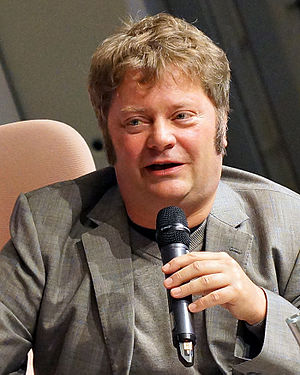
Jan Sonnergaard
Jan Sonnergaard (2014).
Jan Sonnergaard - dansk forfatter under Bogforum 2014 i København"
Jan Sonnergaard var en dansk forfatter, dramatiker, kronikør og debattør.